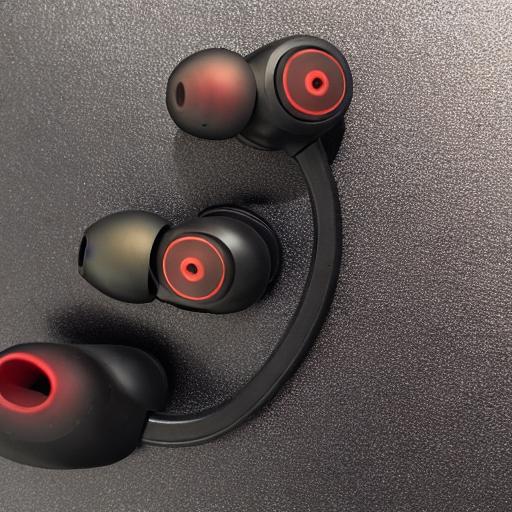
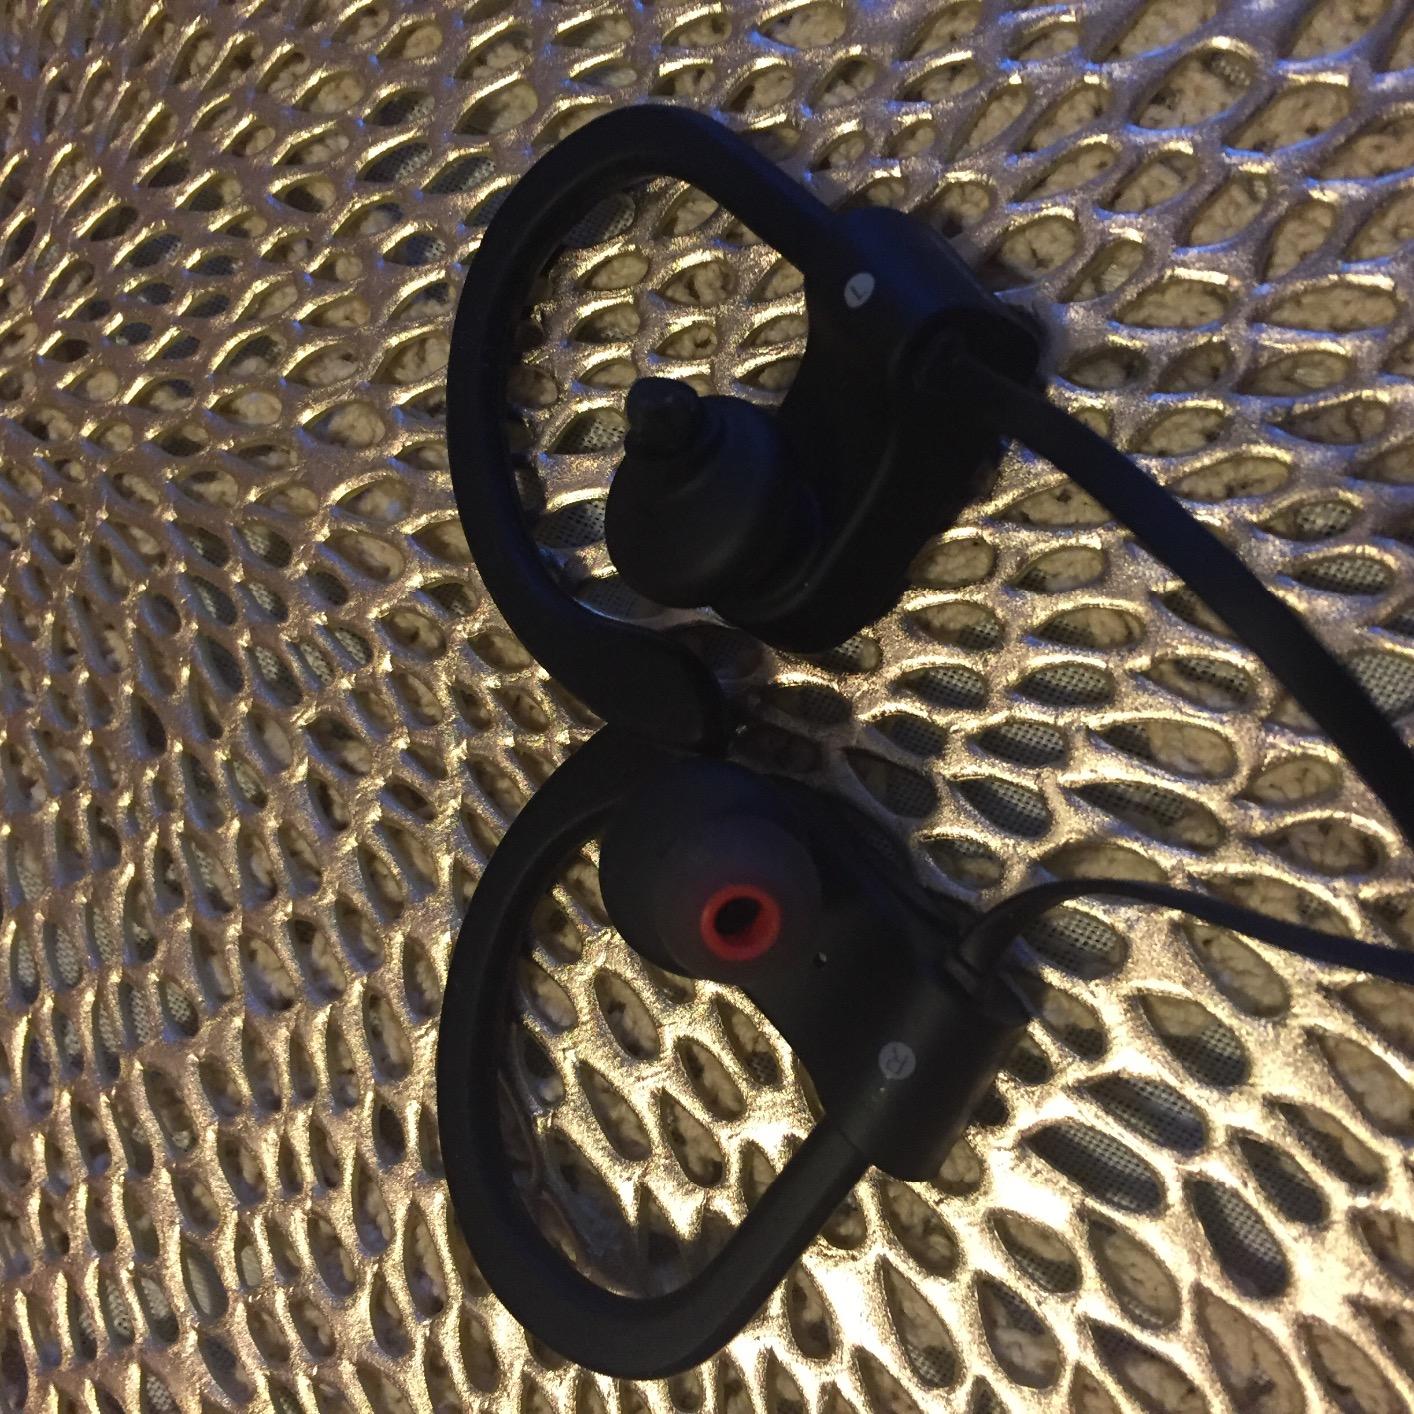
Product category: headphones
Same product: no